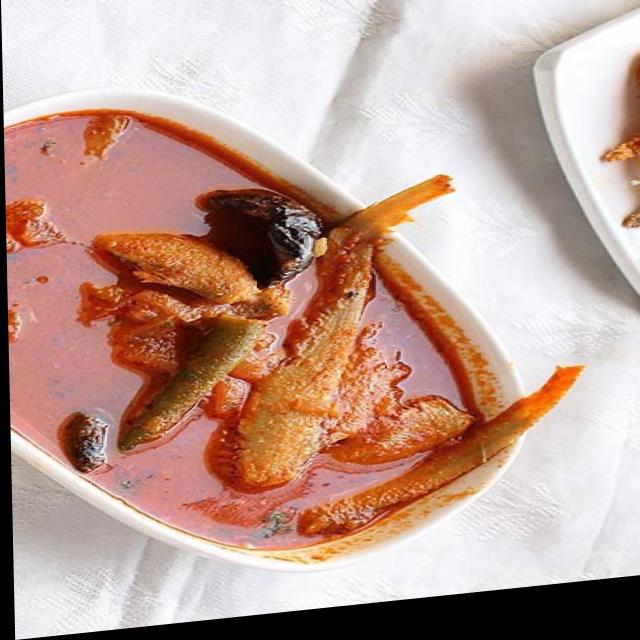
Dish: fish_curry